Dali's Mustache

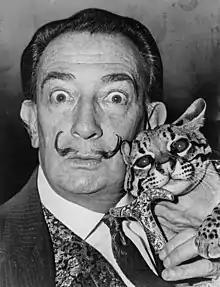
Salvador Dalí with his pet ocelot, Babou (1965)

In the middle of the 1920s Salvador Dalí was clean-shaven. At the end of the 1920s or beginning of the 1930s, he grew a Menjou mustache, which was popular at that time – and called it himself "the smallest mustache of the world". It is also documented in a 1933 photograph, one year before Dalí and Gala got married. Dalí kept this kind of mustache until the end of the 1930s.